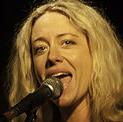
Age: 36